Naveena Vikramadityan

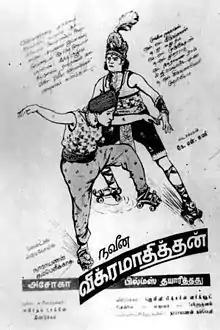
Advertising Poster

Naveena Vikramadityan ( Modern Vikramadithyan) is a 1940 Indian Tamil language film produced by N. S. Krishnan and directed by K. S. Mani. The film stars N. S. Krishnan, T. A. Mathuram, T. S. Durairaj and M. R. Swaminathan. The story is based on a 1933 American film "Roman Scandals".